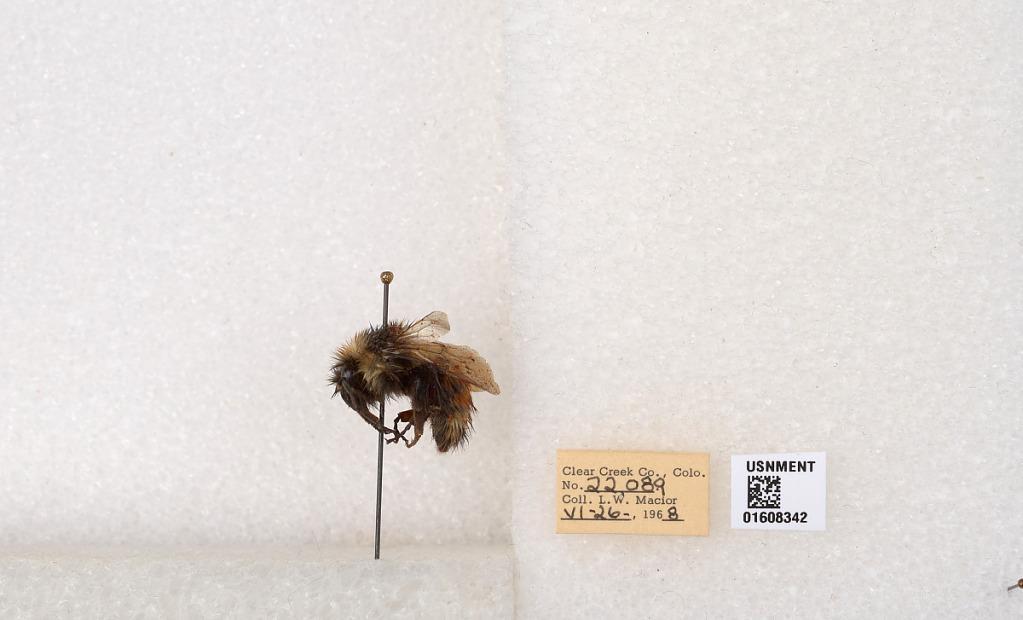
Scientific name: Bombus (Pyrobombus) sylvicola Kirby
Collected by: L. Macior
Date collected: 1968-6-26
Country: United States
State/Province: Colorado
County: Clear Creek
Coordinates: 39.6891, -105.644